1980 New Orleans Saints season

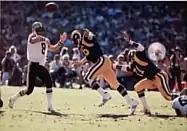
Archie Manning attempting a pass for the Saints during a game against the Los Angeles Rams in 1980.

The 1980 New Orleans Saints season was the team's 14th as a member of the National Football League (NFL). The Saints failed to improve on the previous season's record of 8–8, instead winning only one game. The team missed the playoffs for the fourteenth consecutive season and had the dubious distinction not only of winning only a single game, but winning it by a single point against the New York Jets, who like the Saints had widely been predicted before the season to advance to the playoffs, but struggled instead. The main culprit of the Saints' collapse was the defense, which ranked last in yards and points (487) allowed.